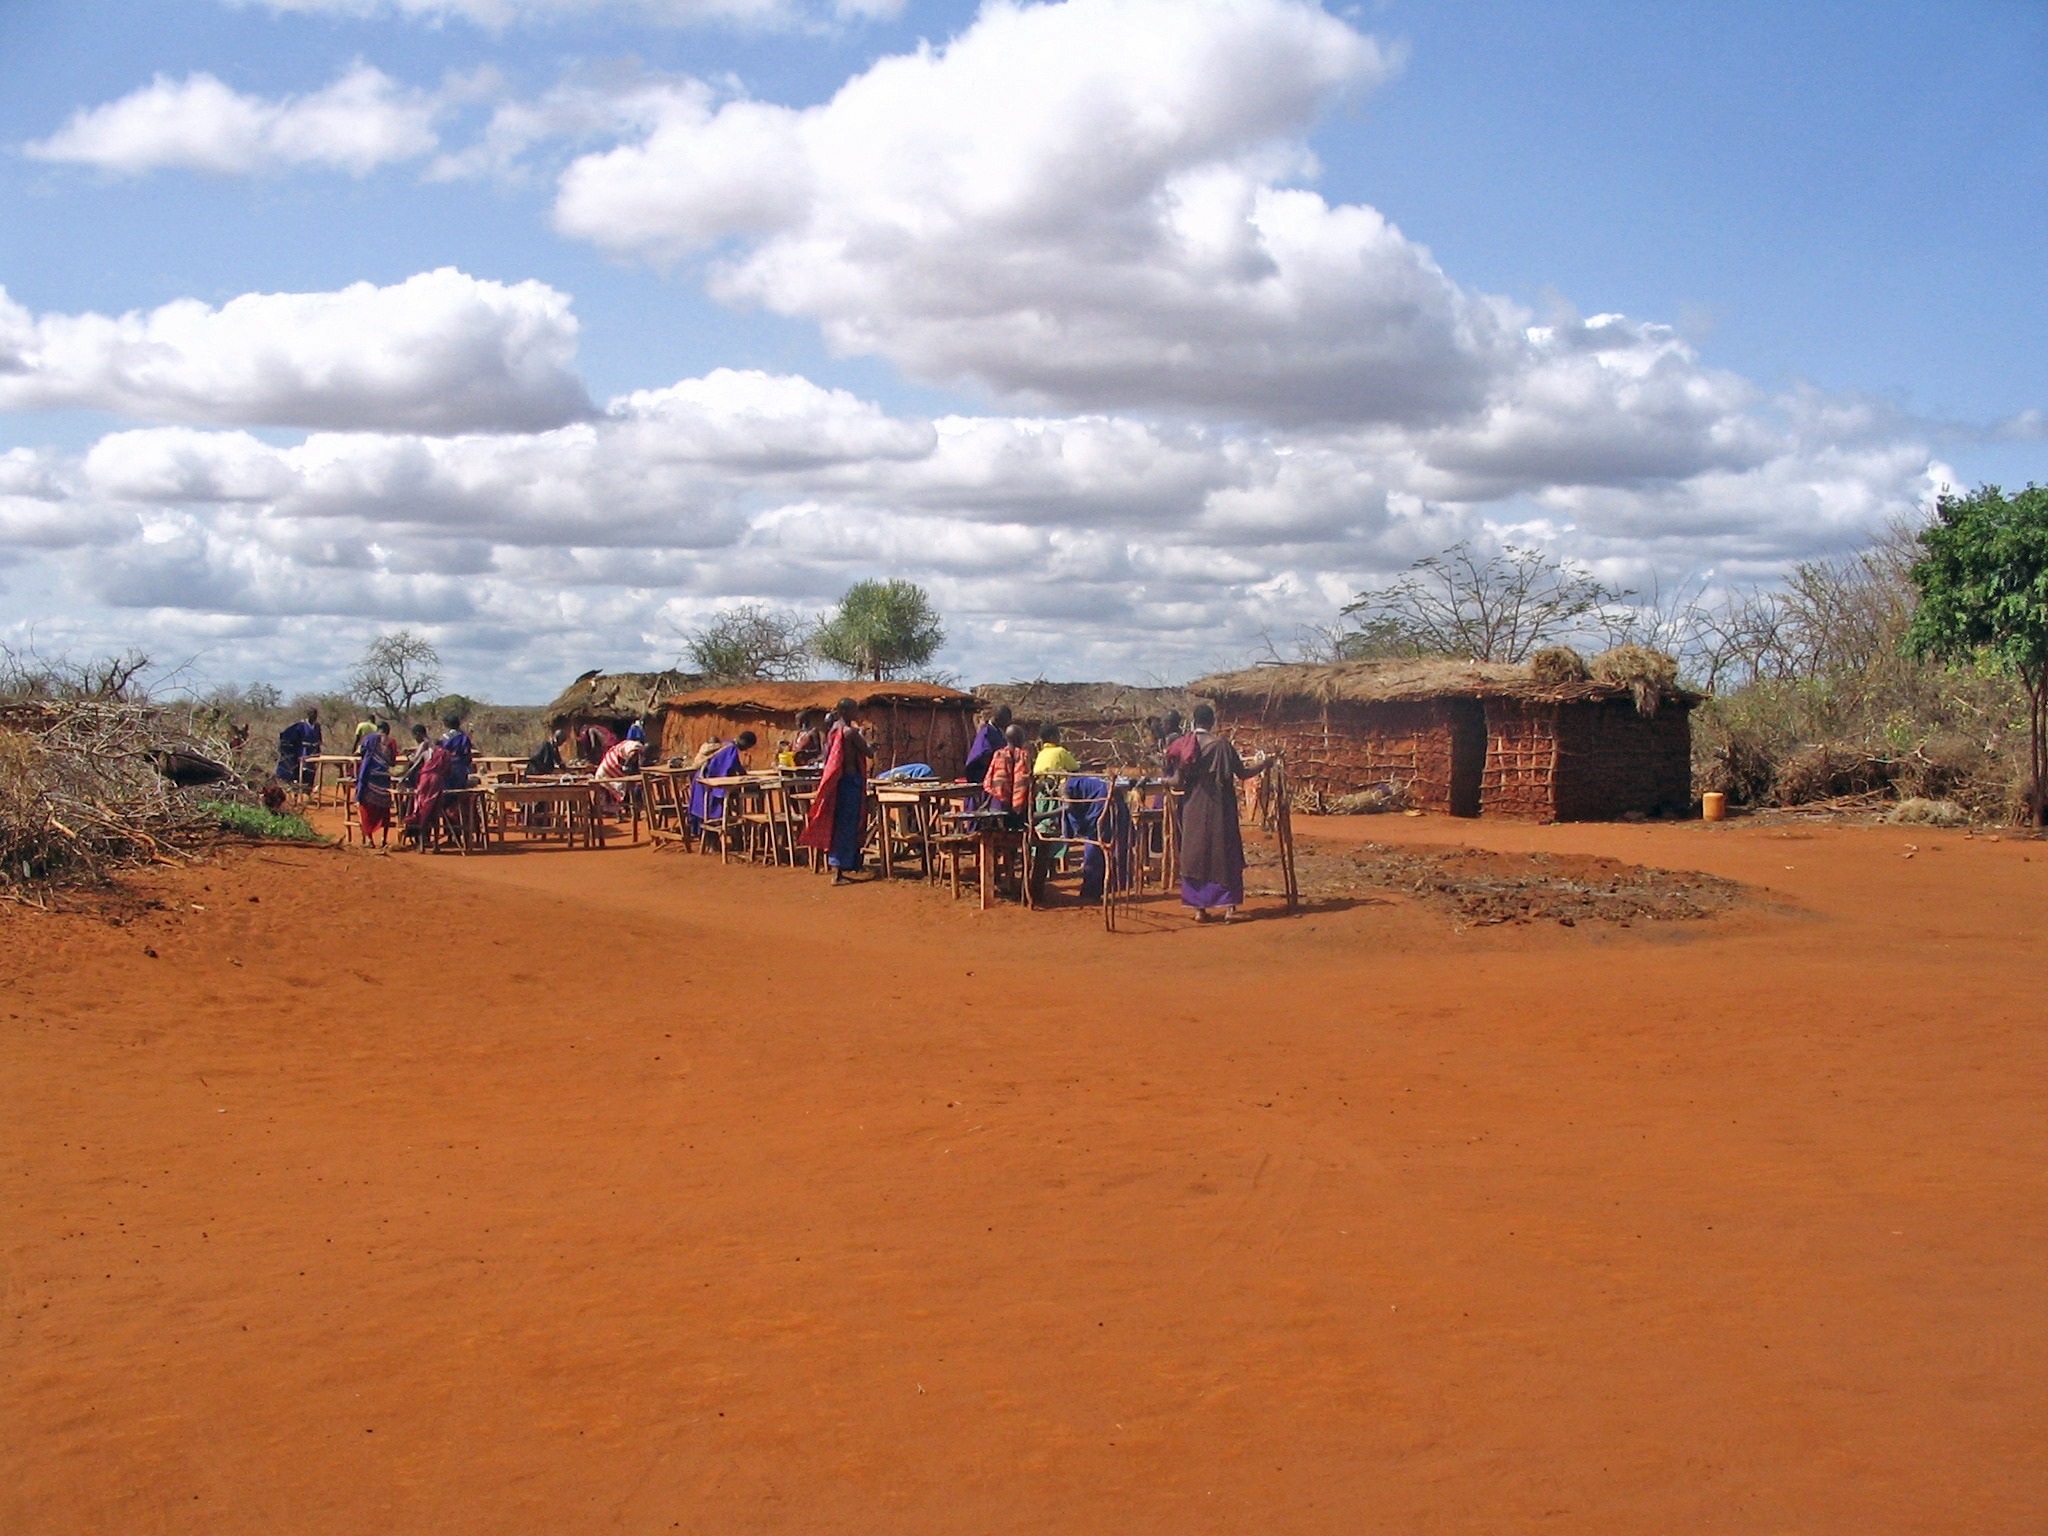
beach, landscape, sand, sky, field, countryside, desert, vacation, rural, scenic, soil, plain, trees, outside, clouds, plateau, habitat, sahara, wadi, kenya, landform, villagers, natural environment, geographical feature, aeolian landform, maasai village